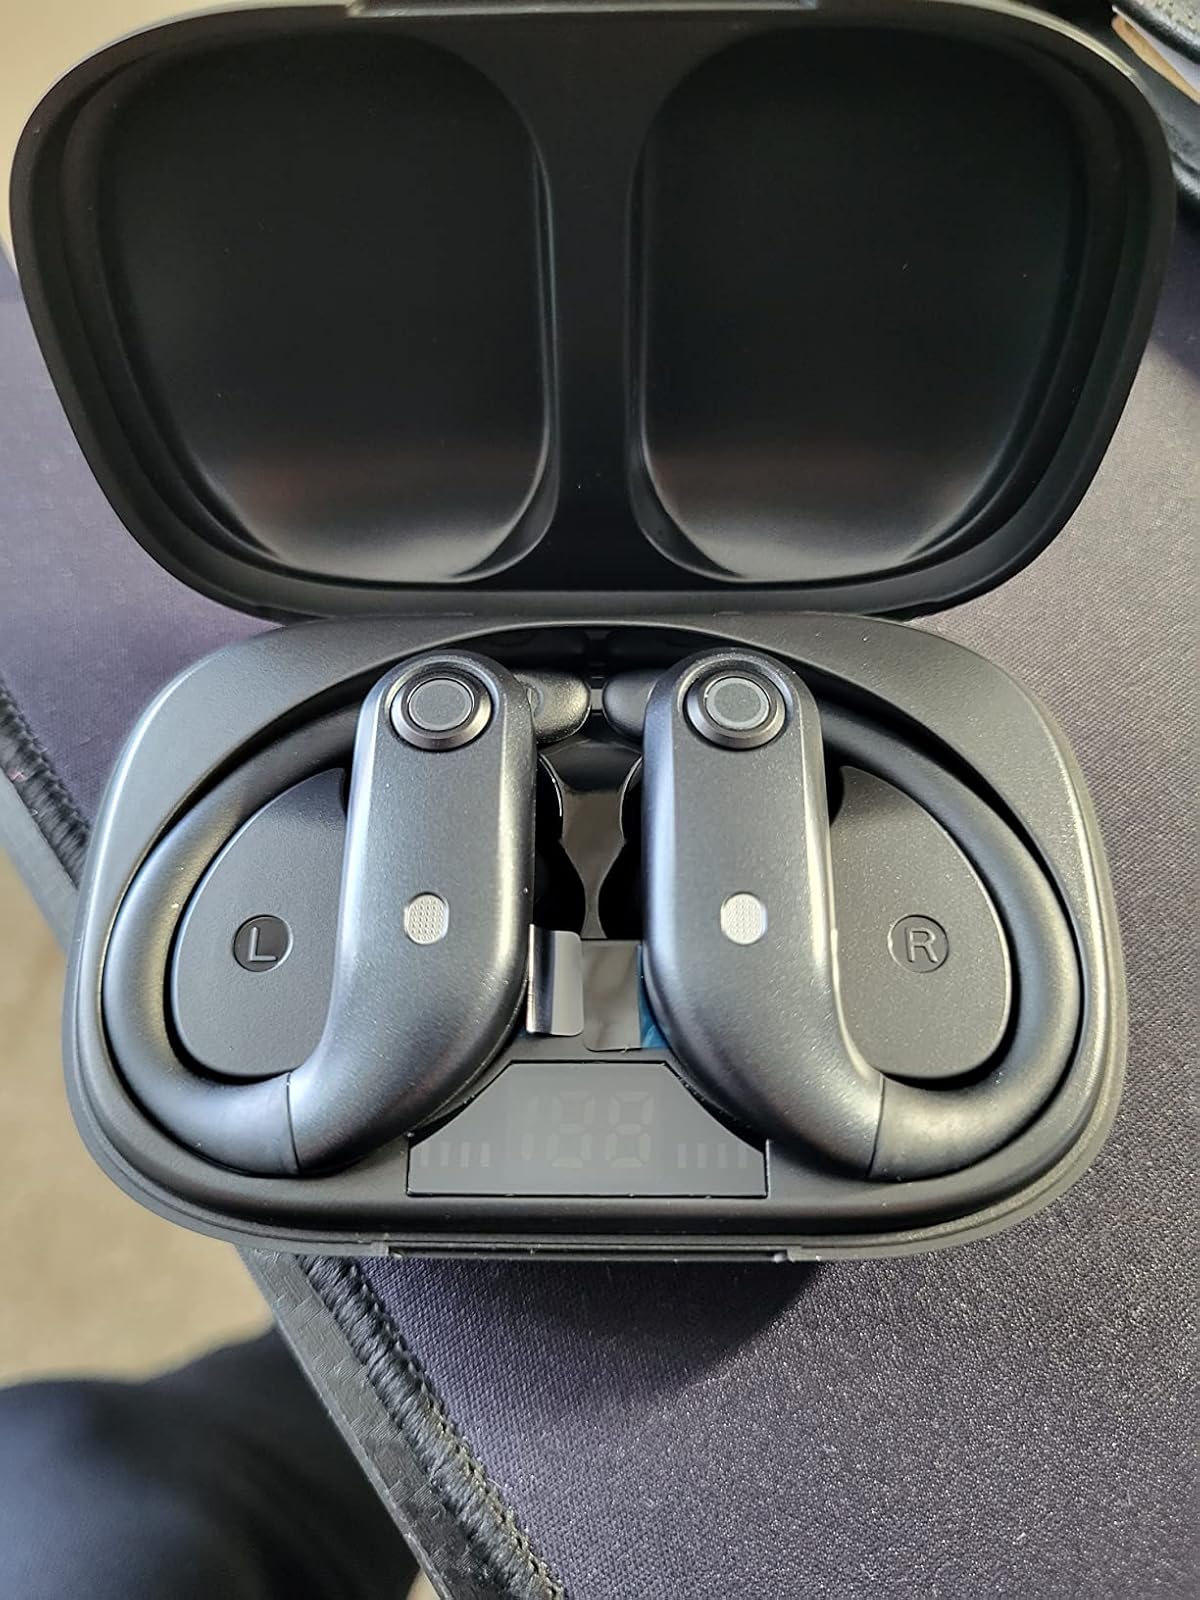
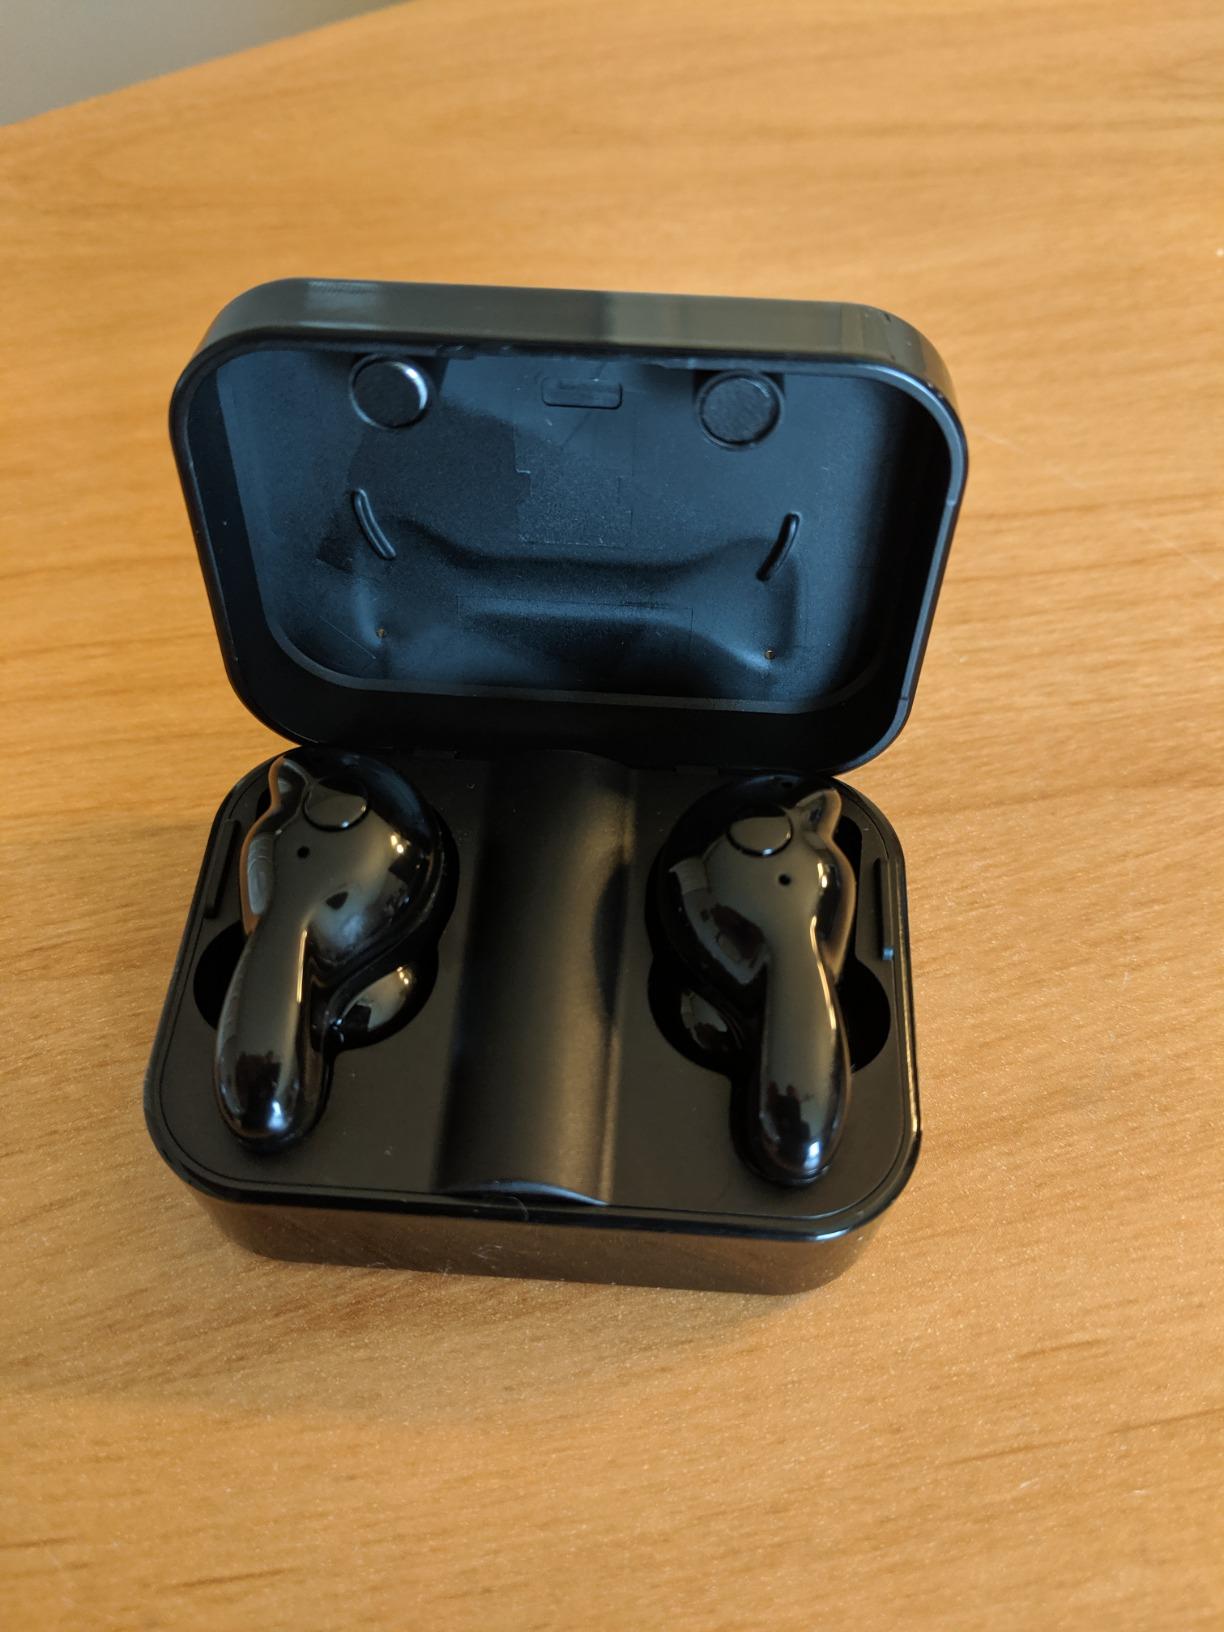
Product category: earbuds
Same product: no